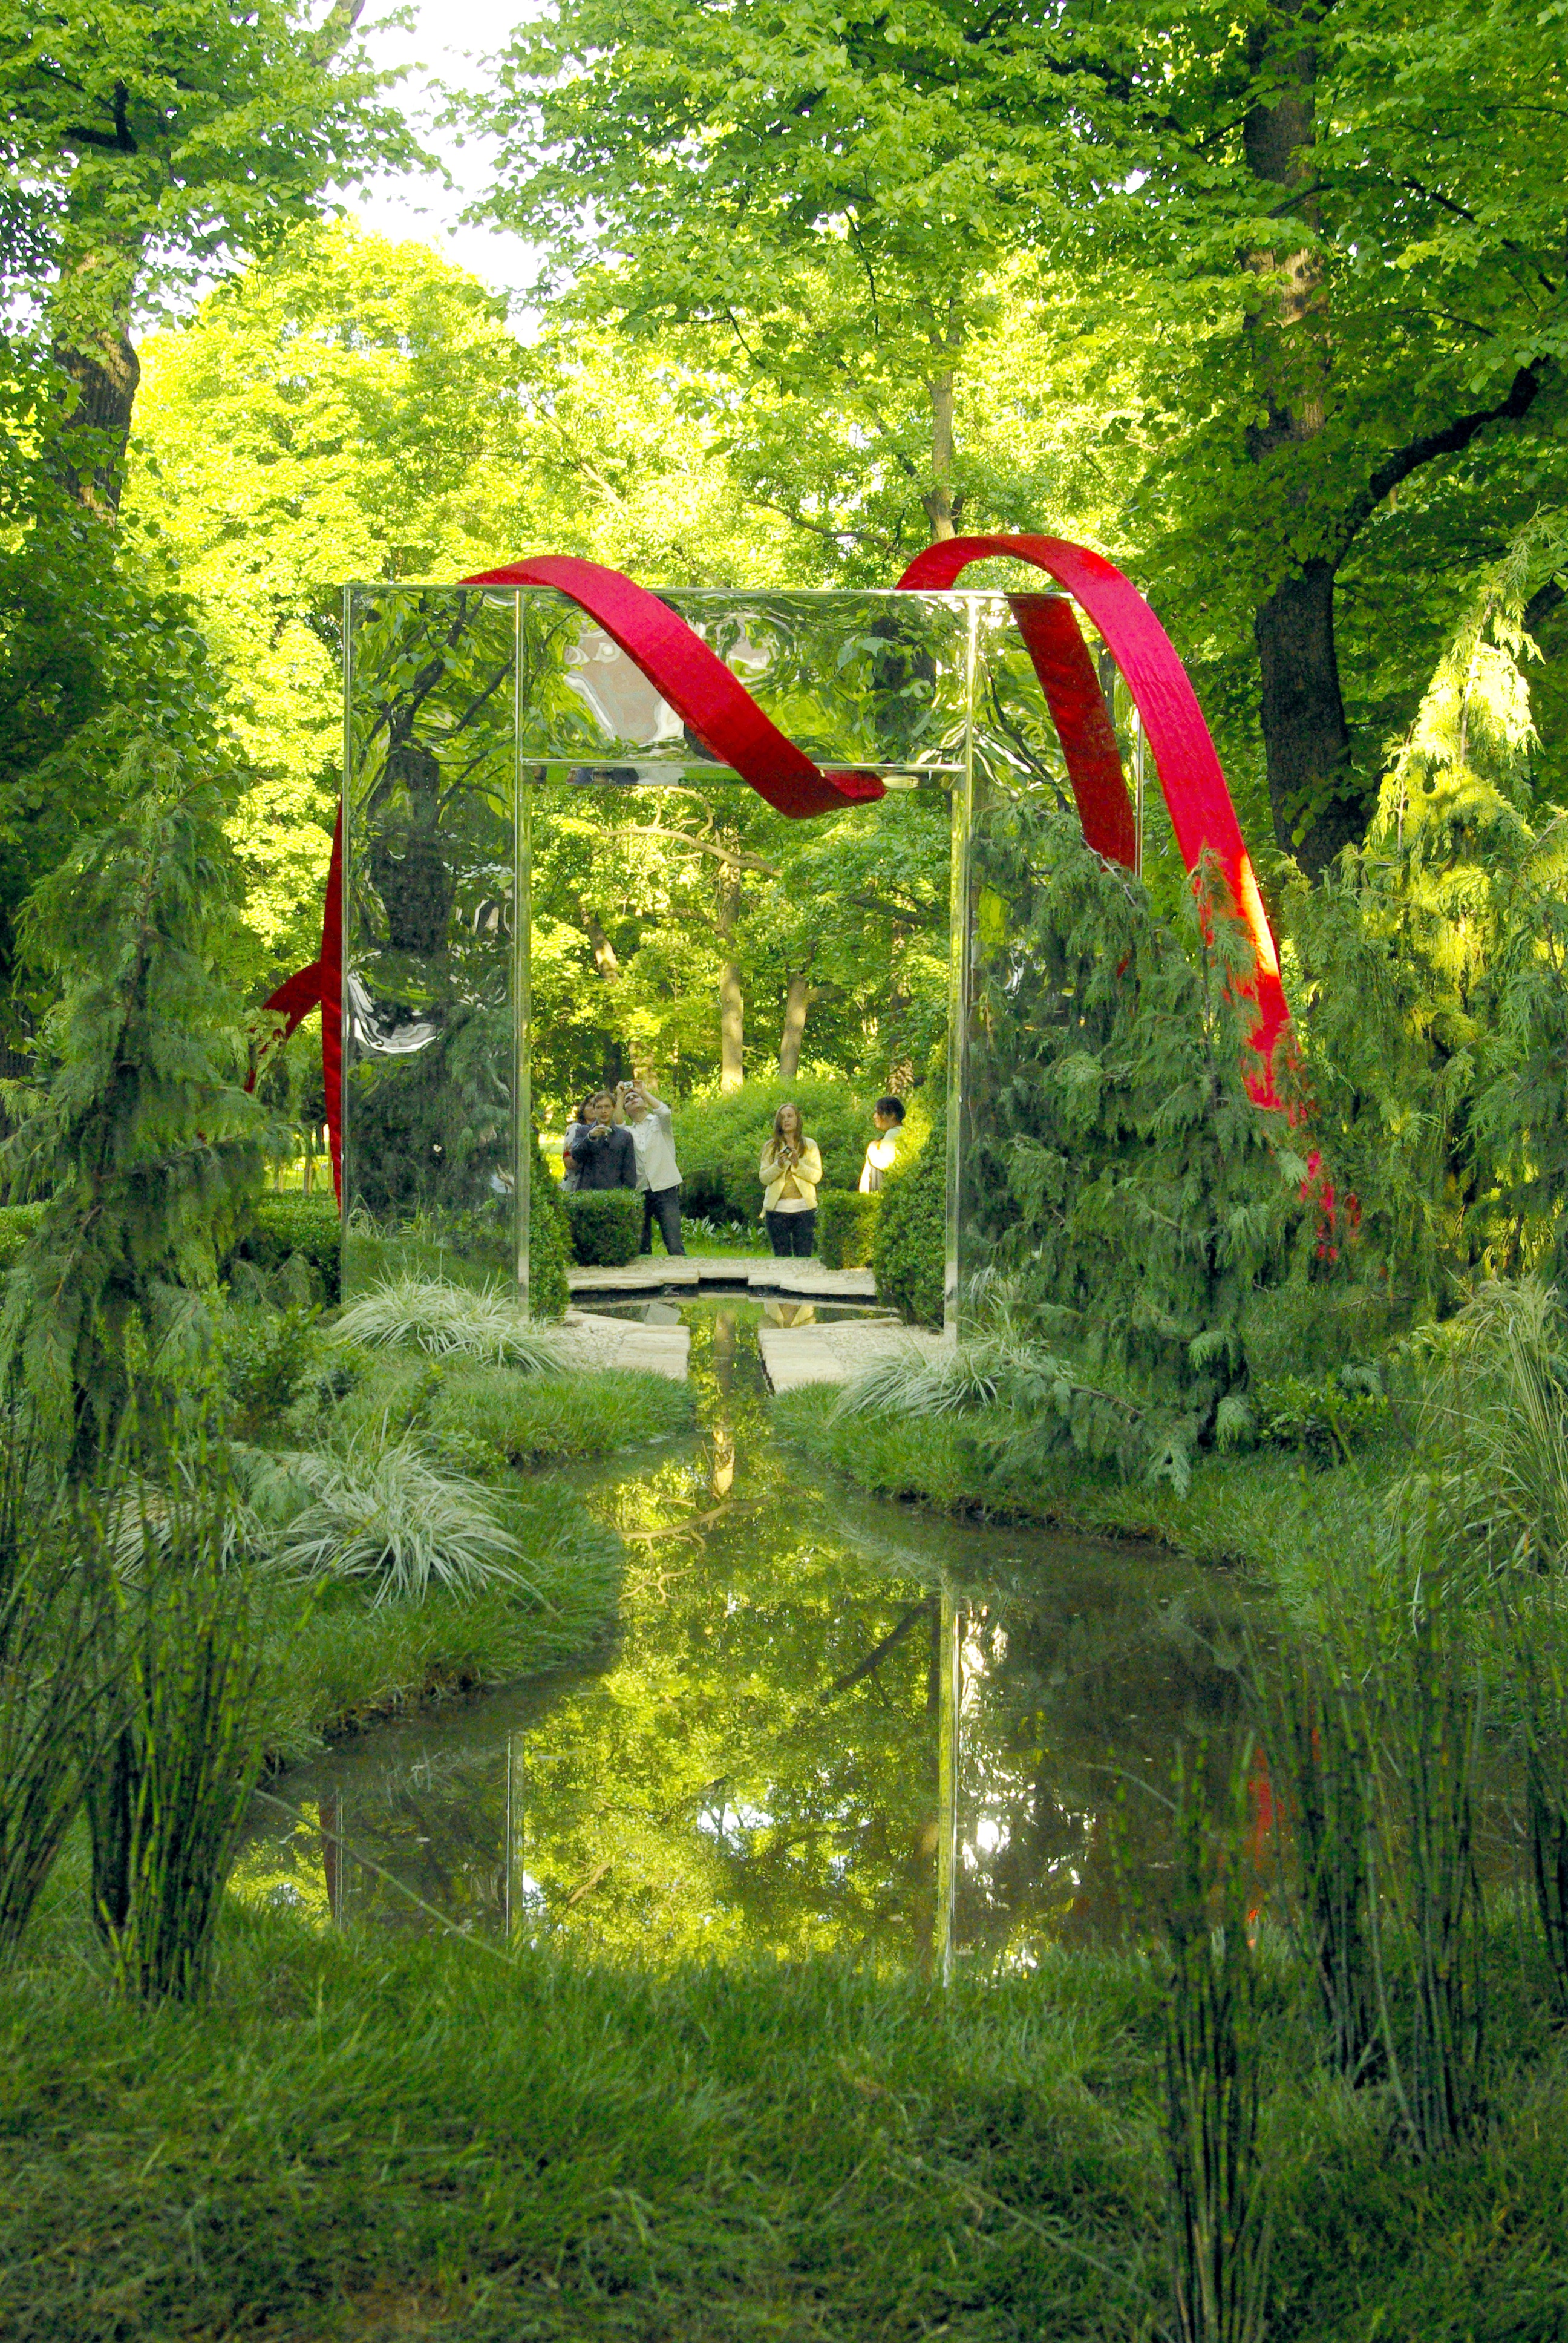
tree, forest, plant, leaf, flower, green, jungle, autumn, botany, garden, flora, rainforest, botanical garden, woodland, st petersburg russia, landscape design, mikhailovsky garden, woody plant, exhibition of imperial gardens